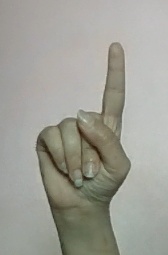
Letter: bb